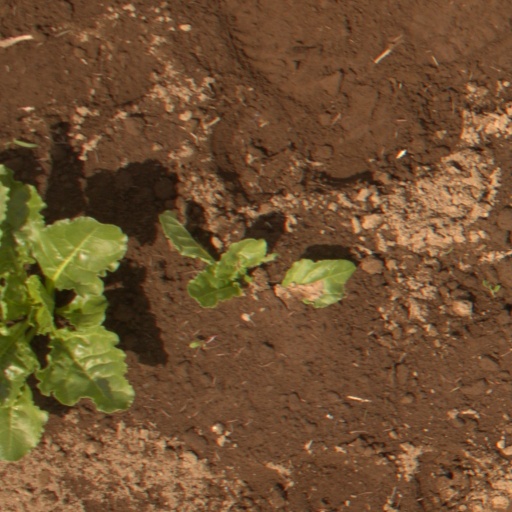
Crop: sugar beet